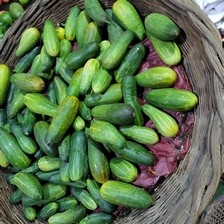
Label: cucumber